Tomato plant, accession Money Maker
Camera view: tilt-top (135 deg); turntable rotation: 120 degrees
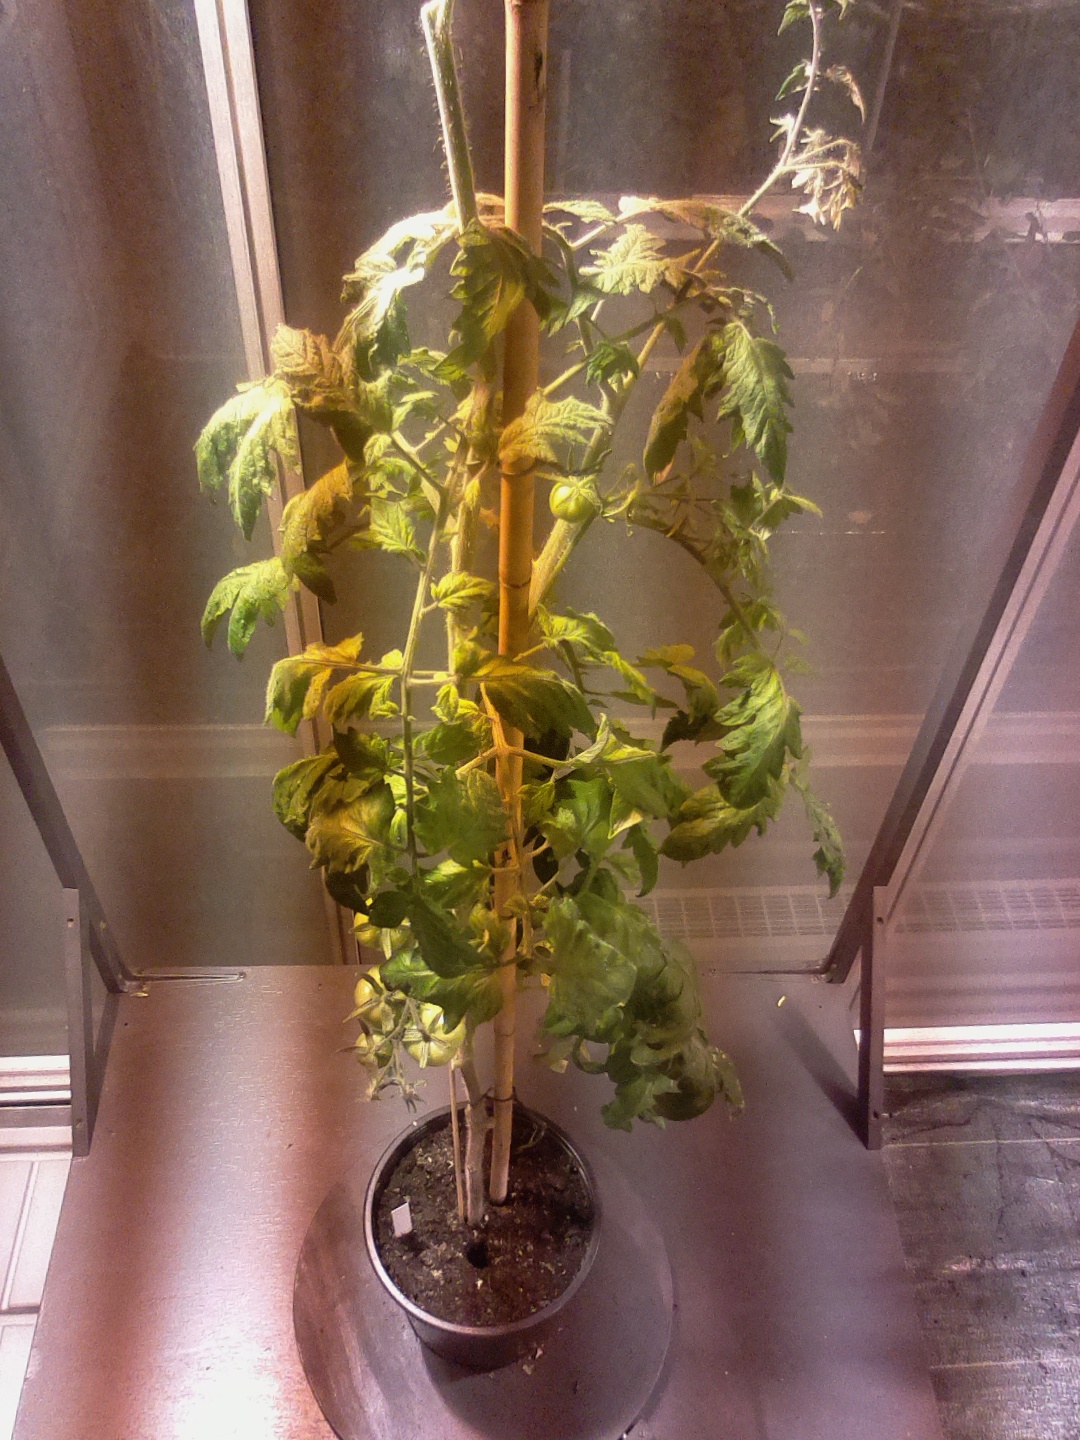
BBCH growth stage 76: 60%-70% of final fruit size